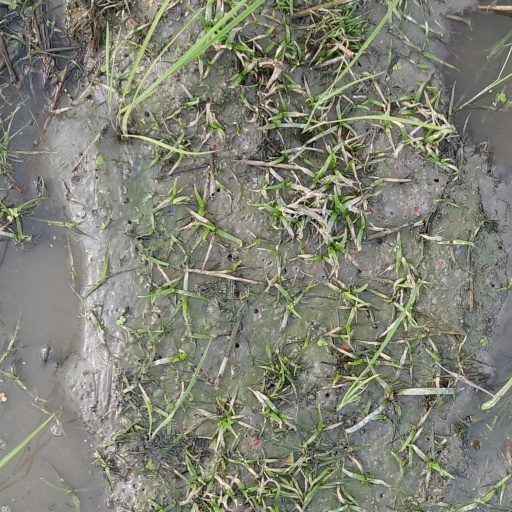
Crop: rice